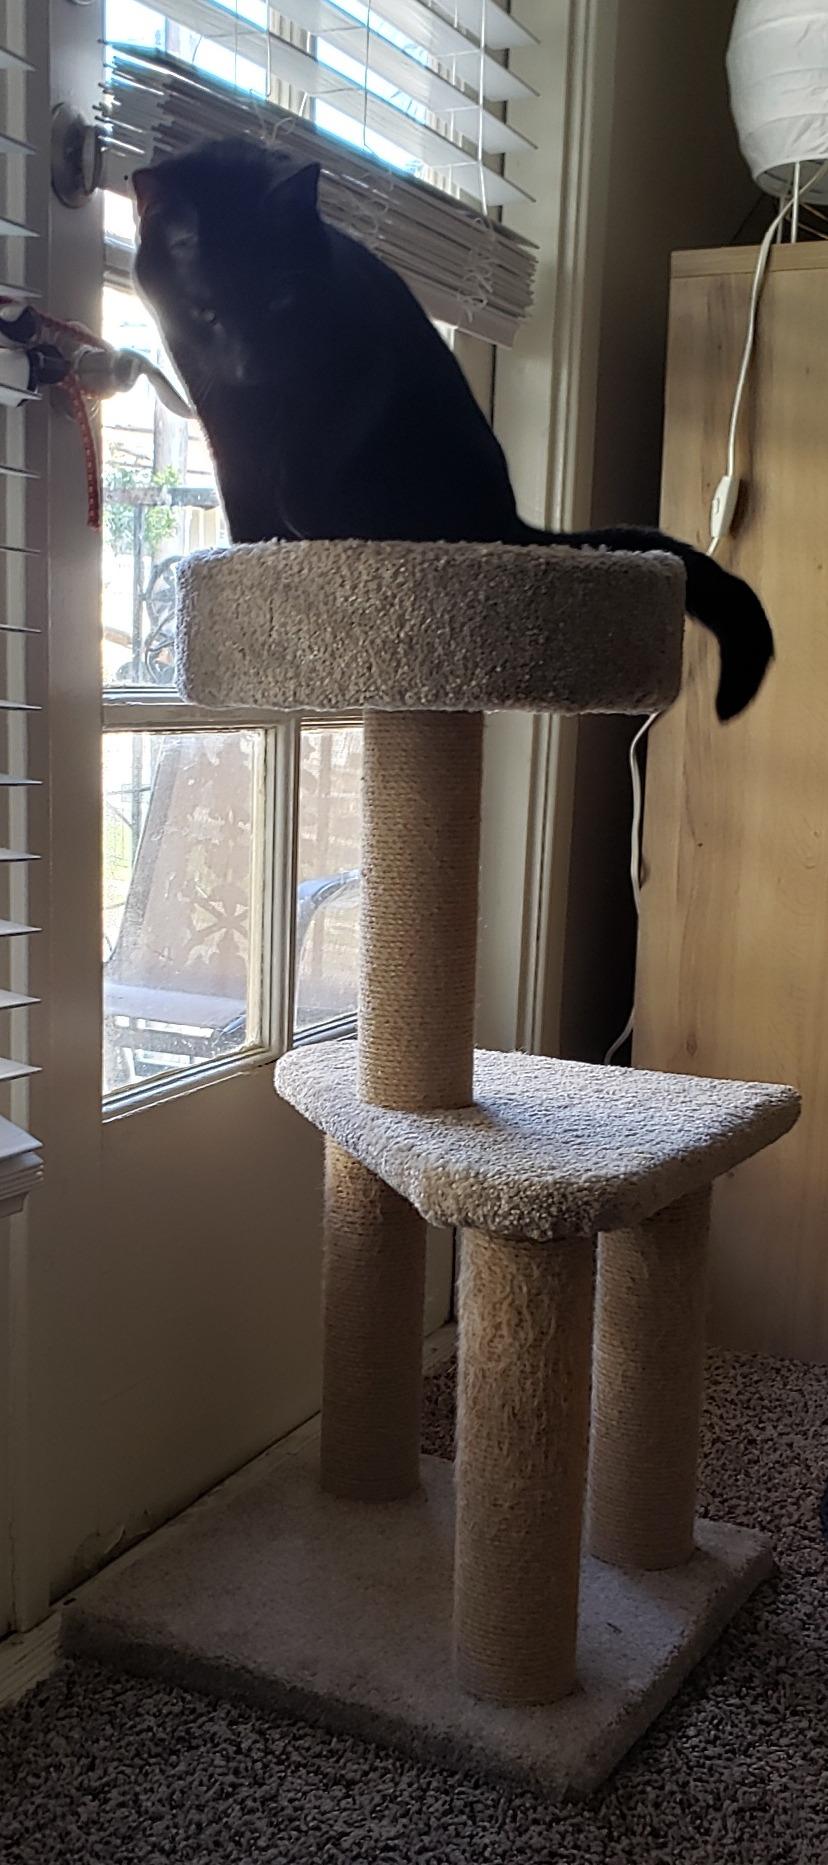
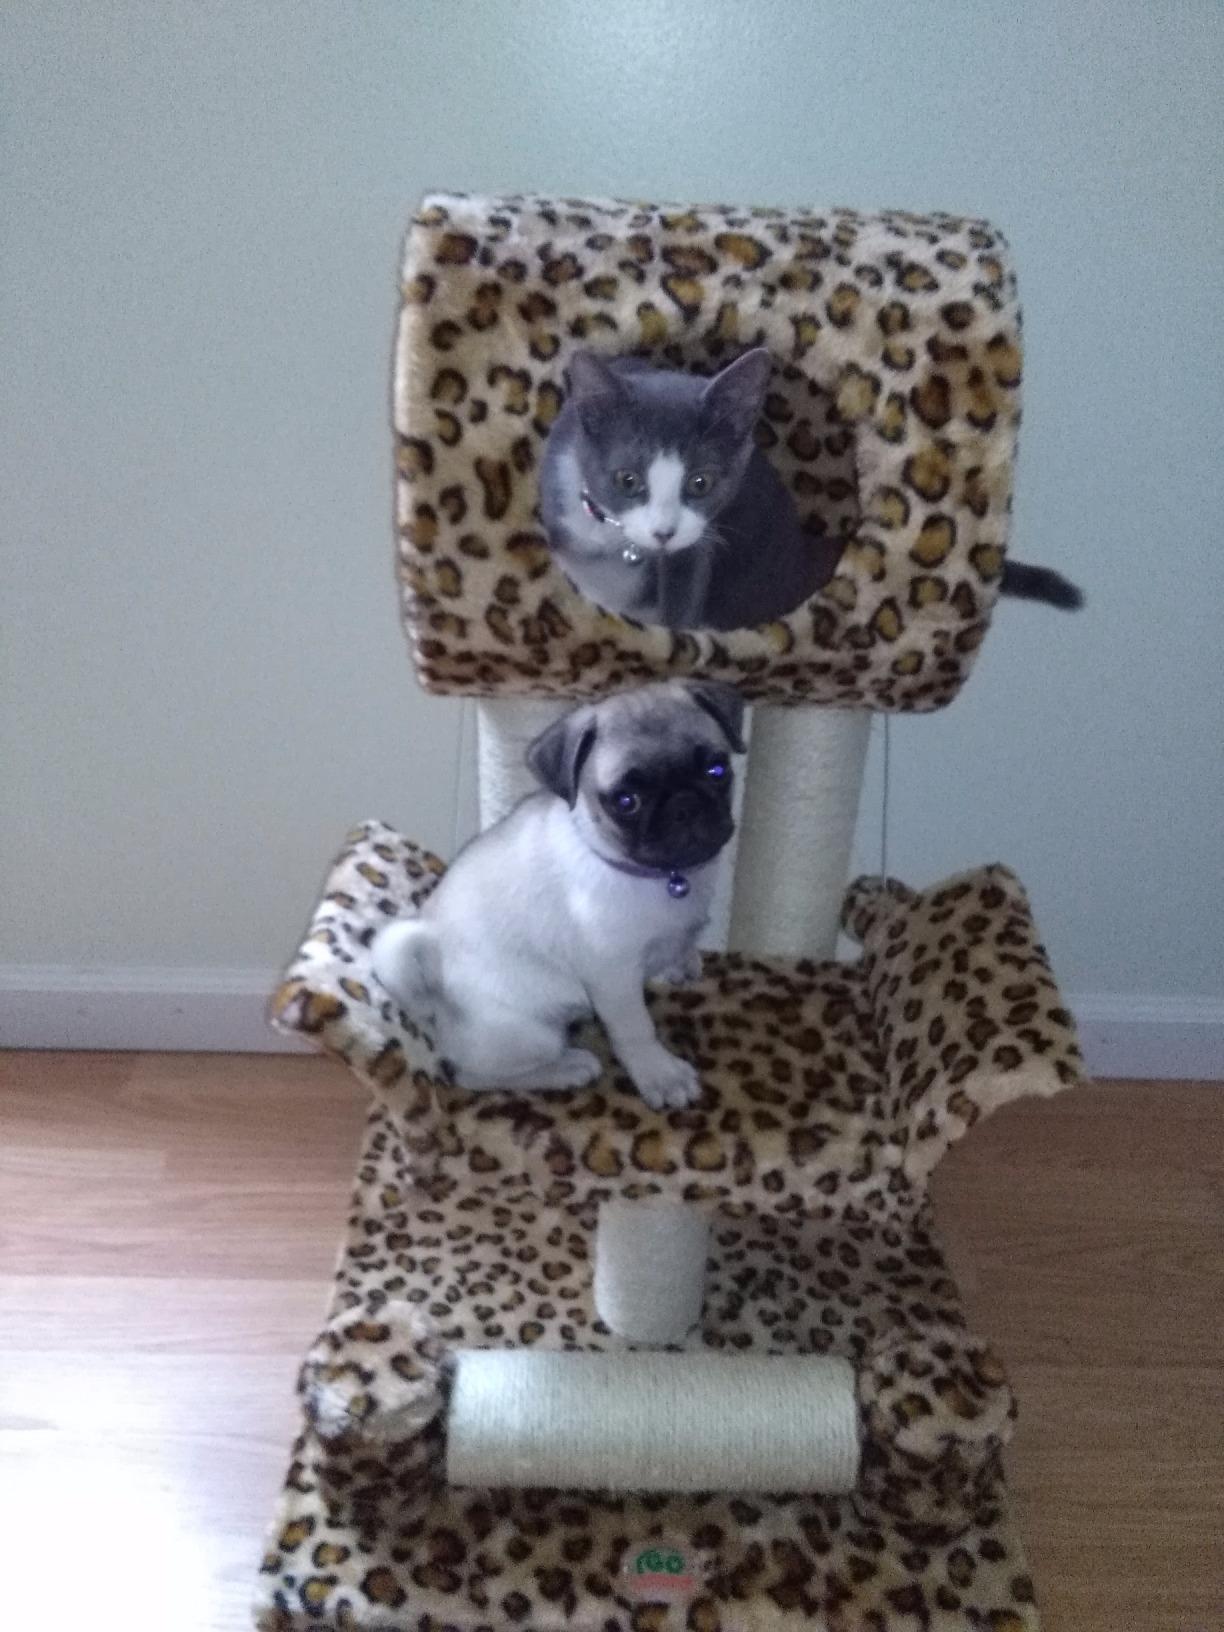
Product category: items_cat tree
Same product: no